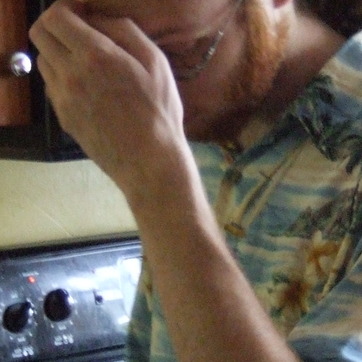
Material: skin